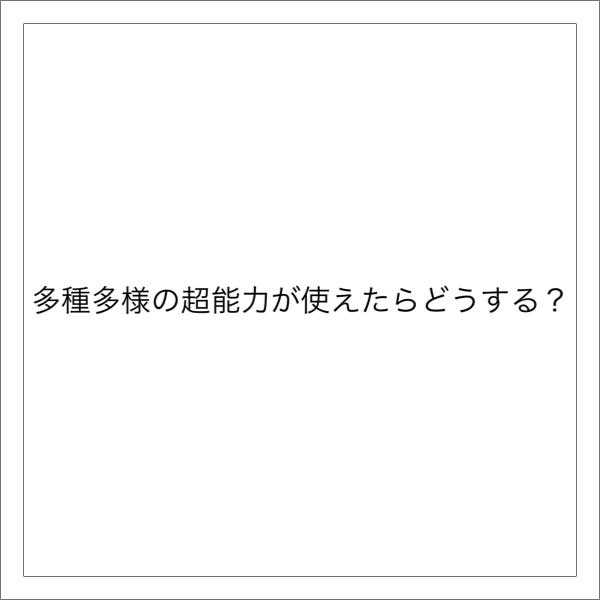
回答: 使う